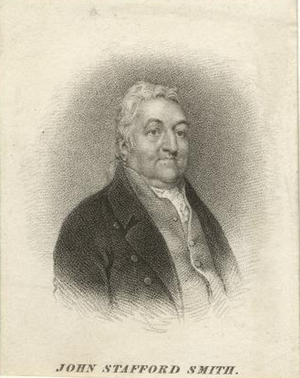
John Stafford Smith
John Stafford Smith
John Stafford Smith var en Britisk komponist og organist. Han var en af de første seriøse samlere af Johann Sebastian Bachs manuskripter og værker.